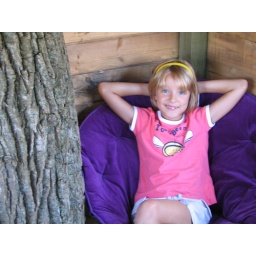
Caroline relaxes in the tree house